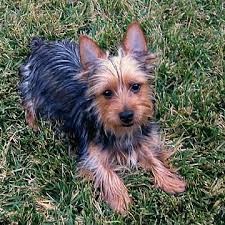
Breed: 231-n000081-silky_terrier